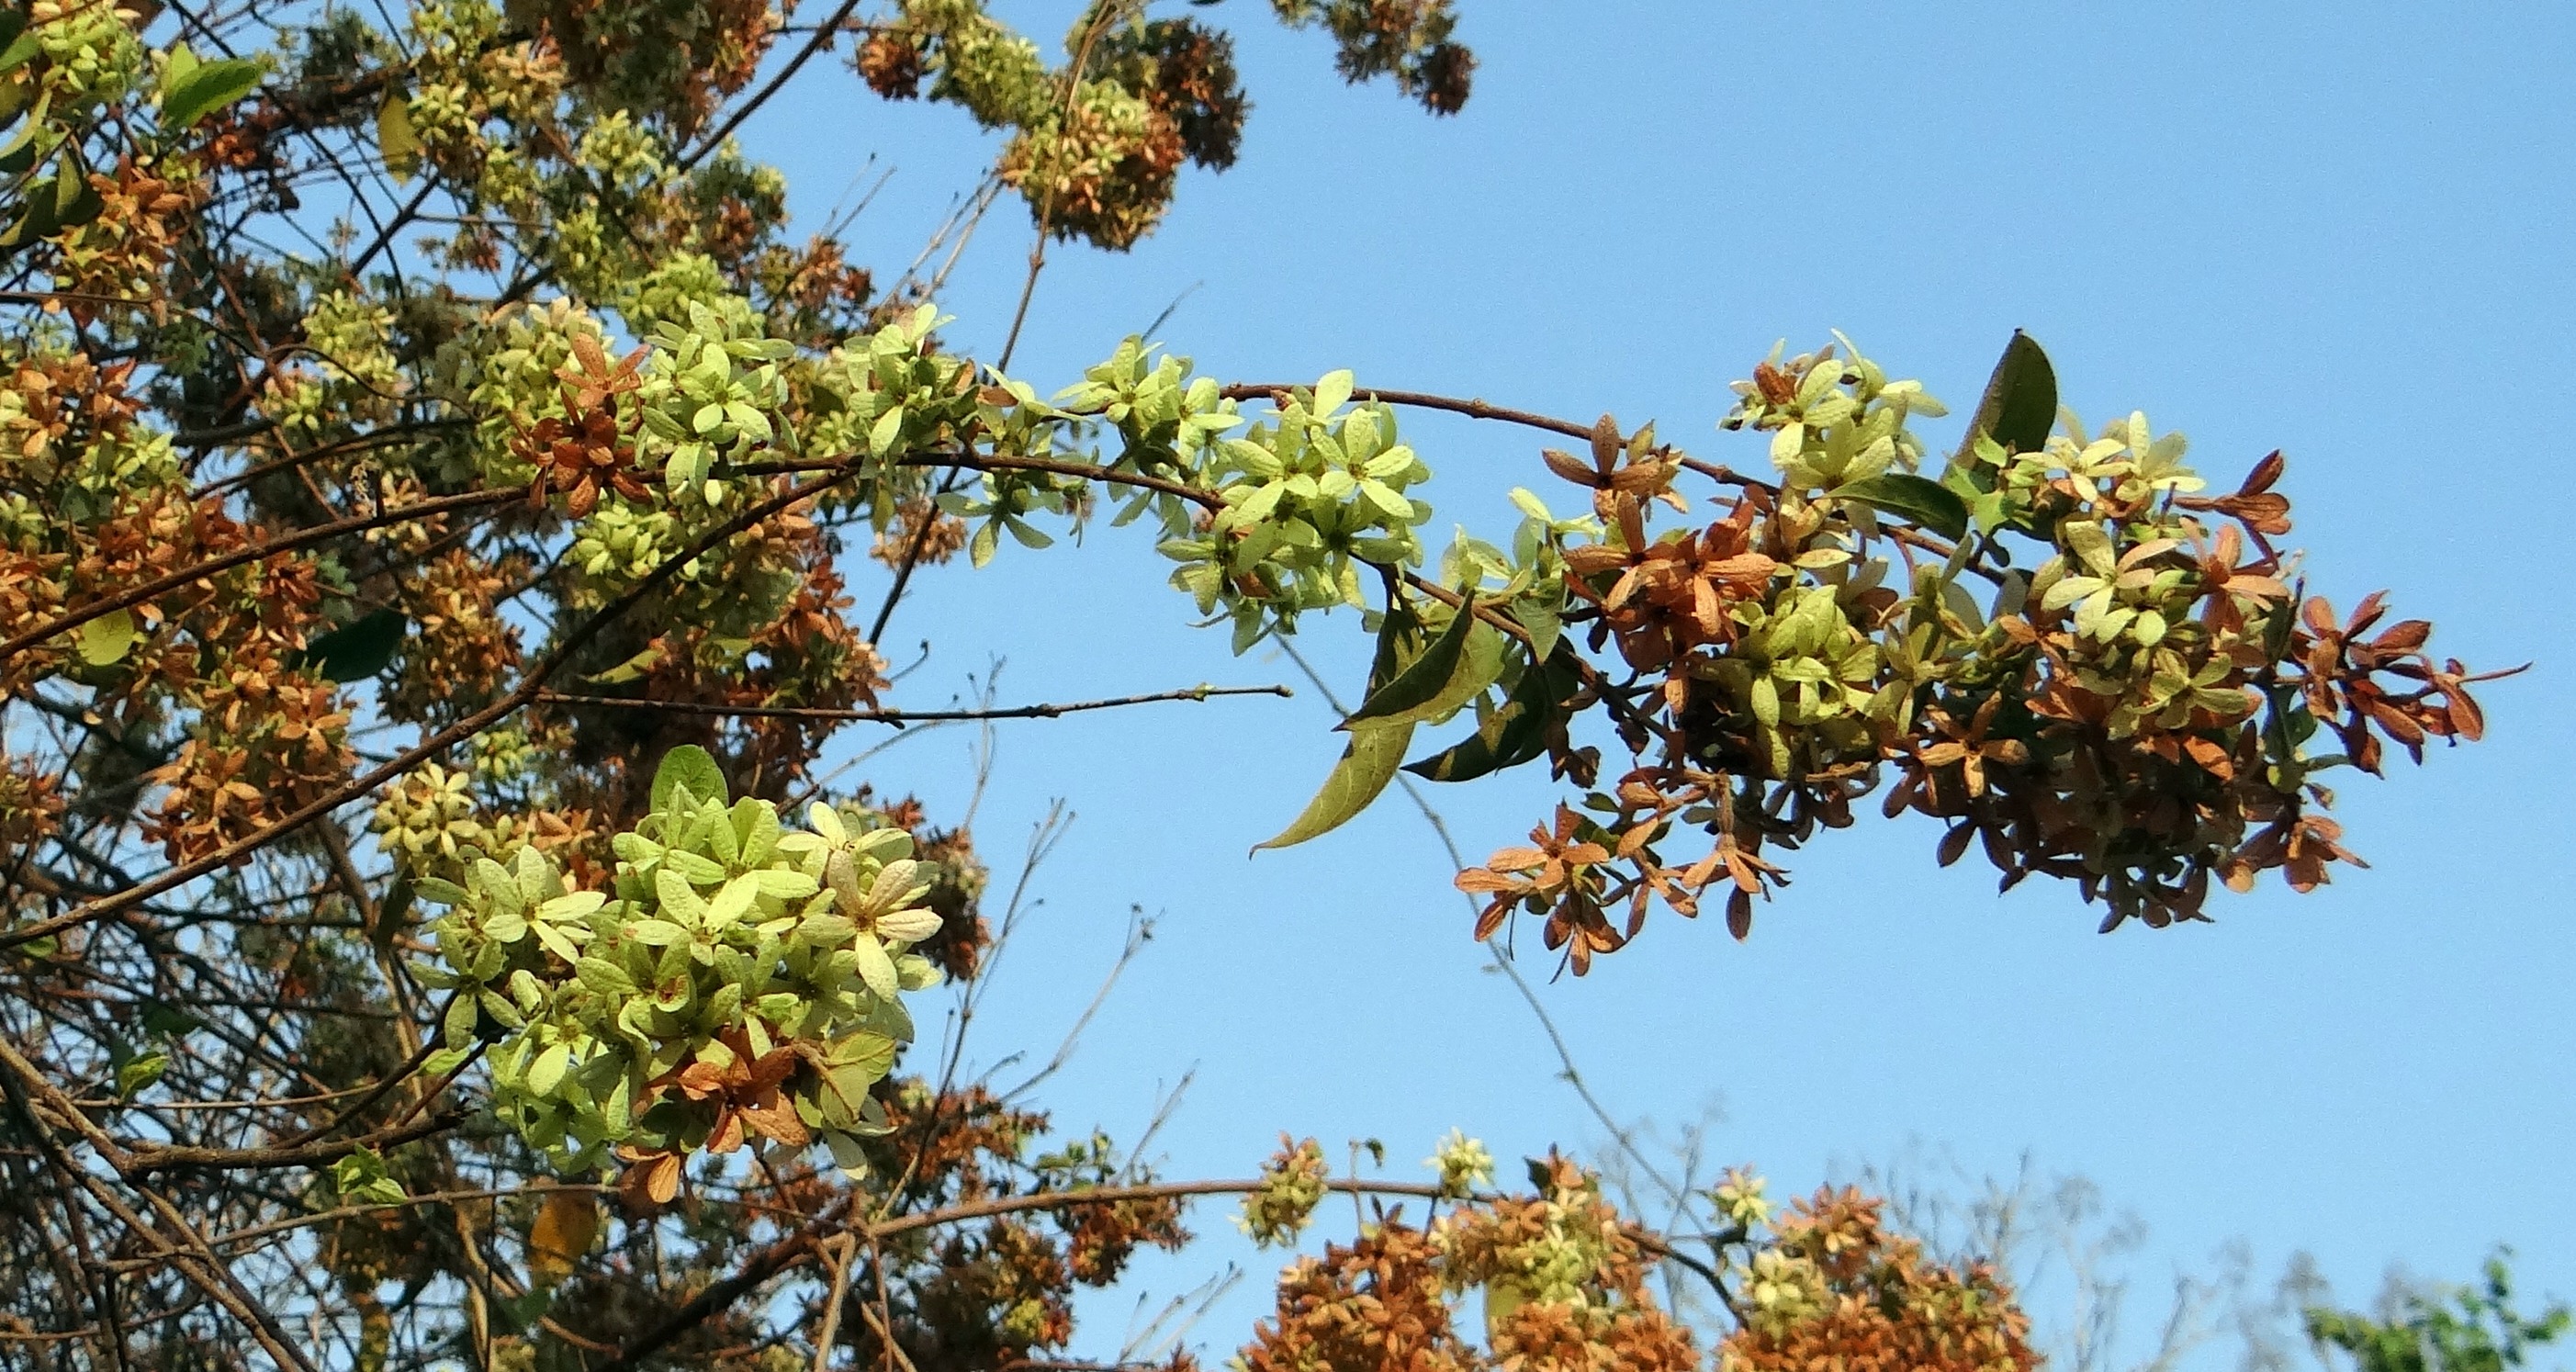
tree, forest, branch, blossom, plant, fruit, leaf, flower, food, produce, autumn, agriculture, flora, wild flower, shrub, india, flowering plant, western ghats, woody plant, land plant, profusion